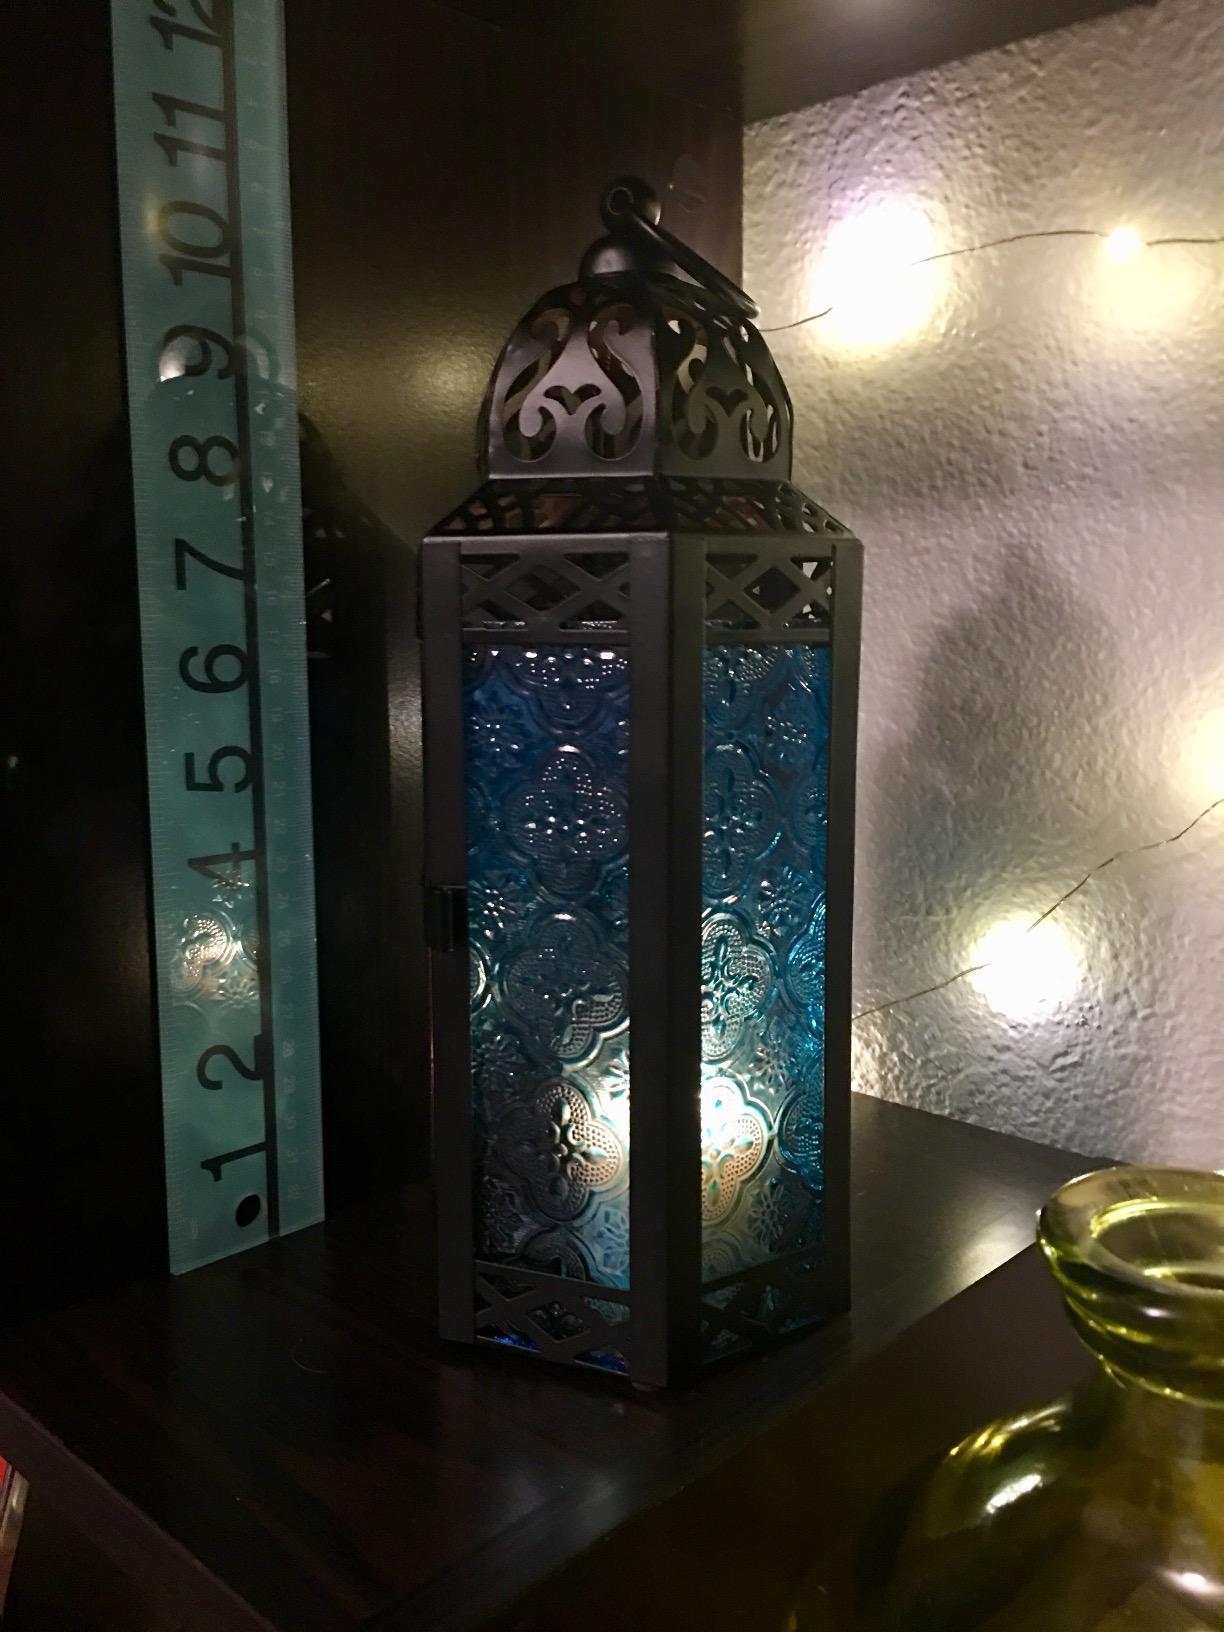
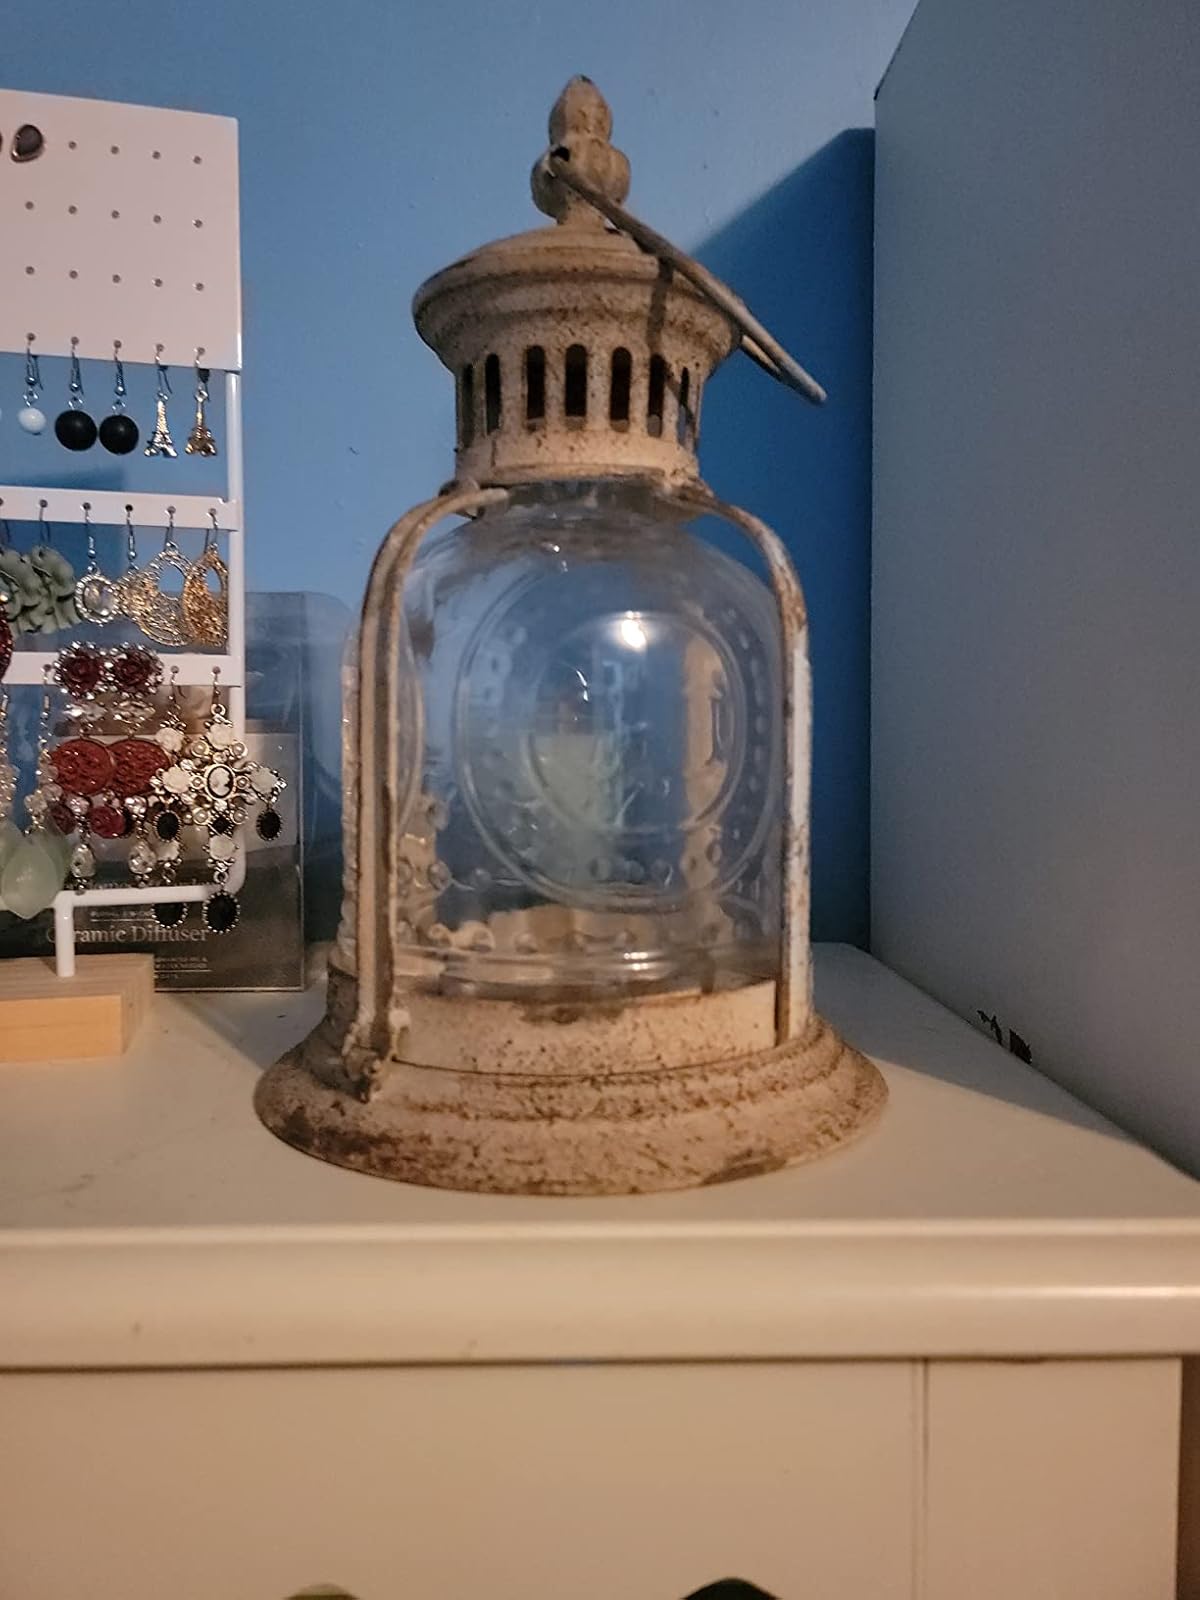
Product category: lantern
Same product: no